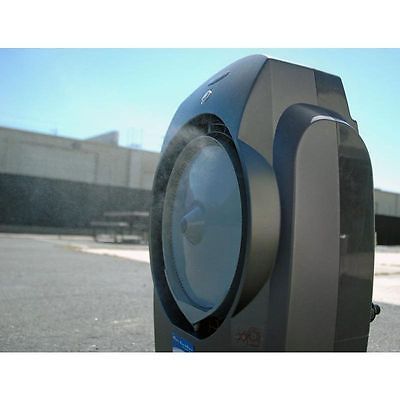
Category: fan